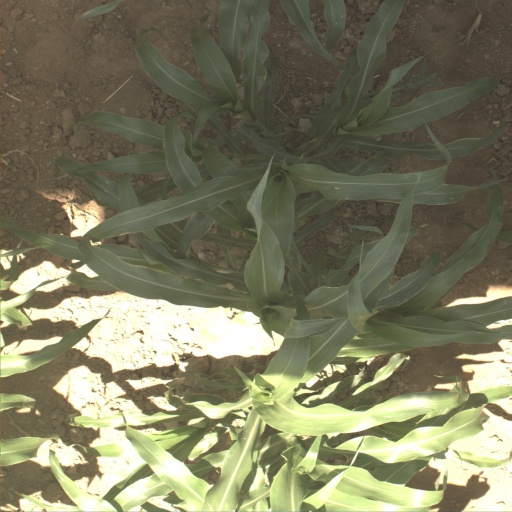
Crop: sorghum